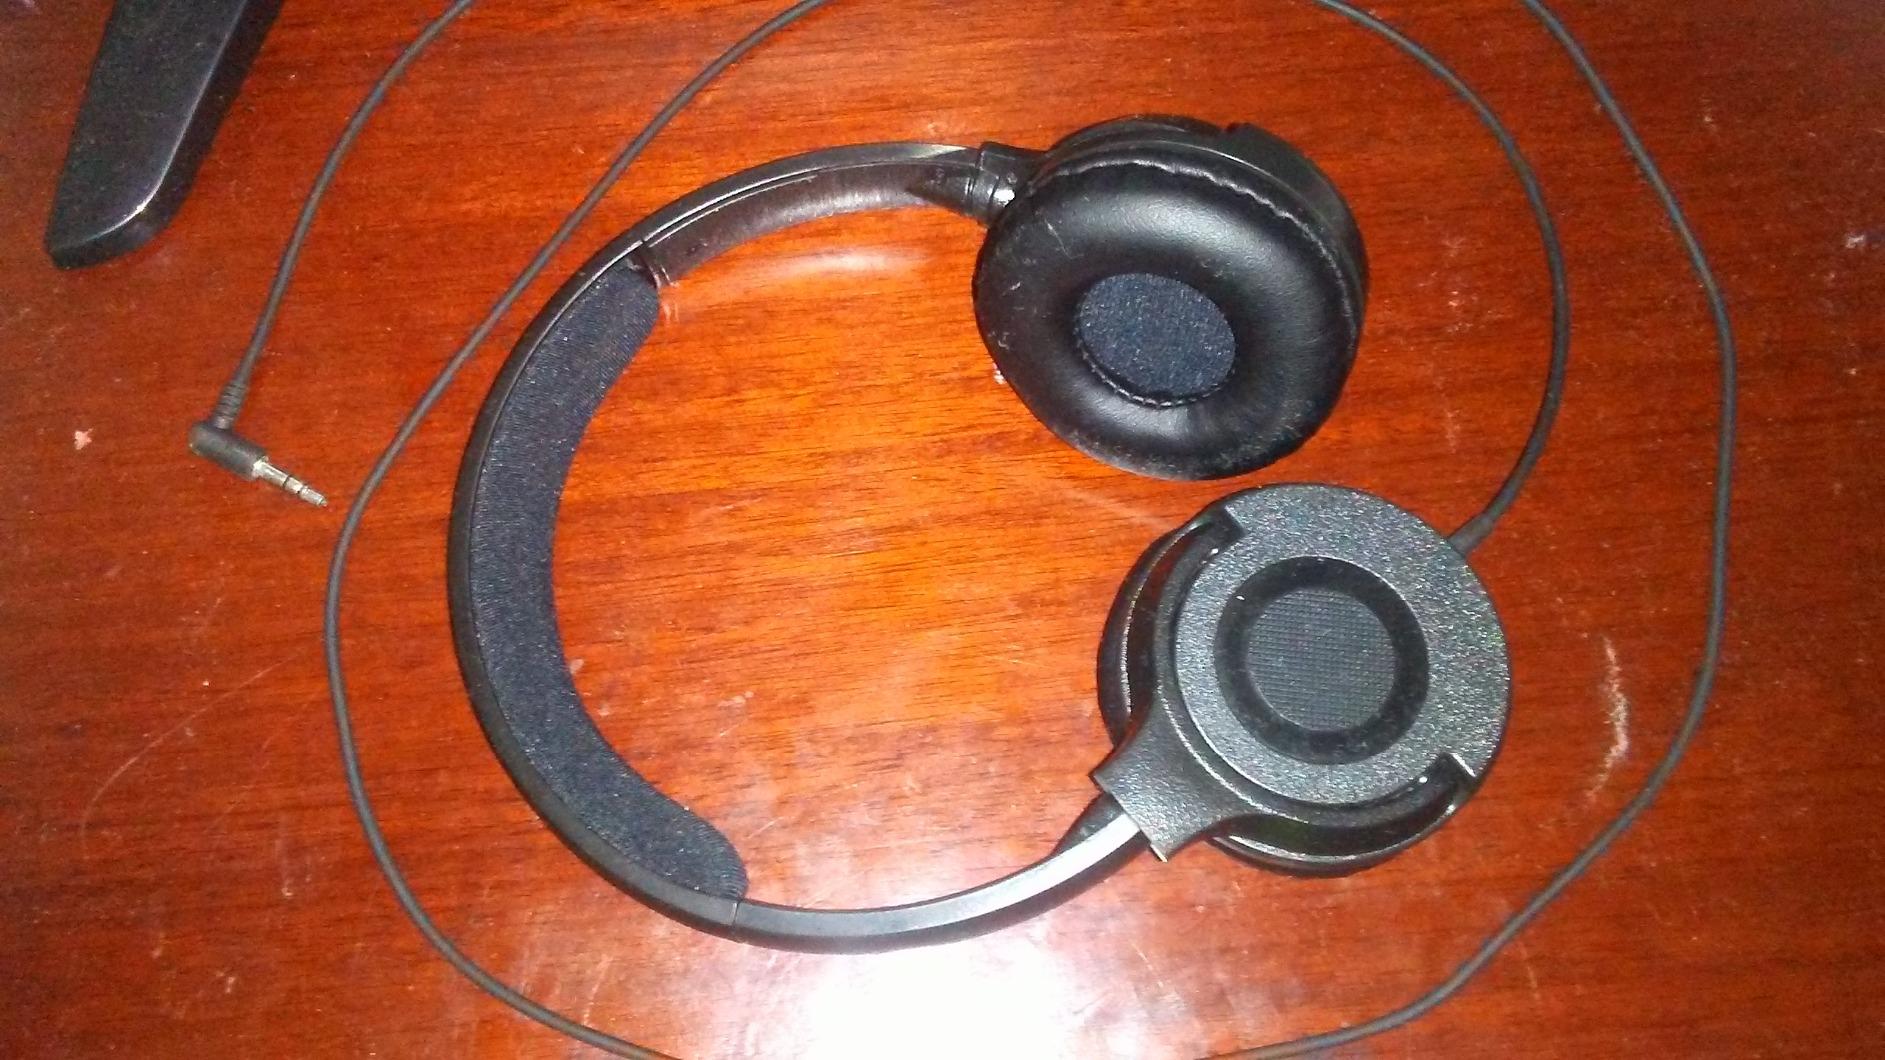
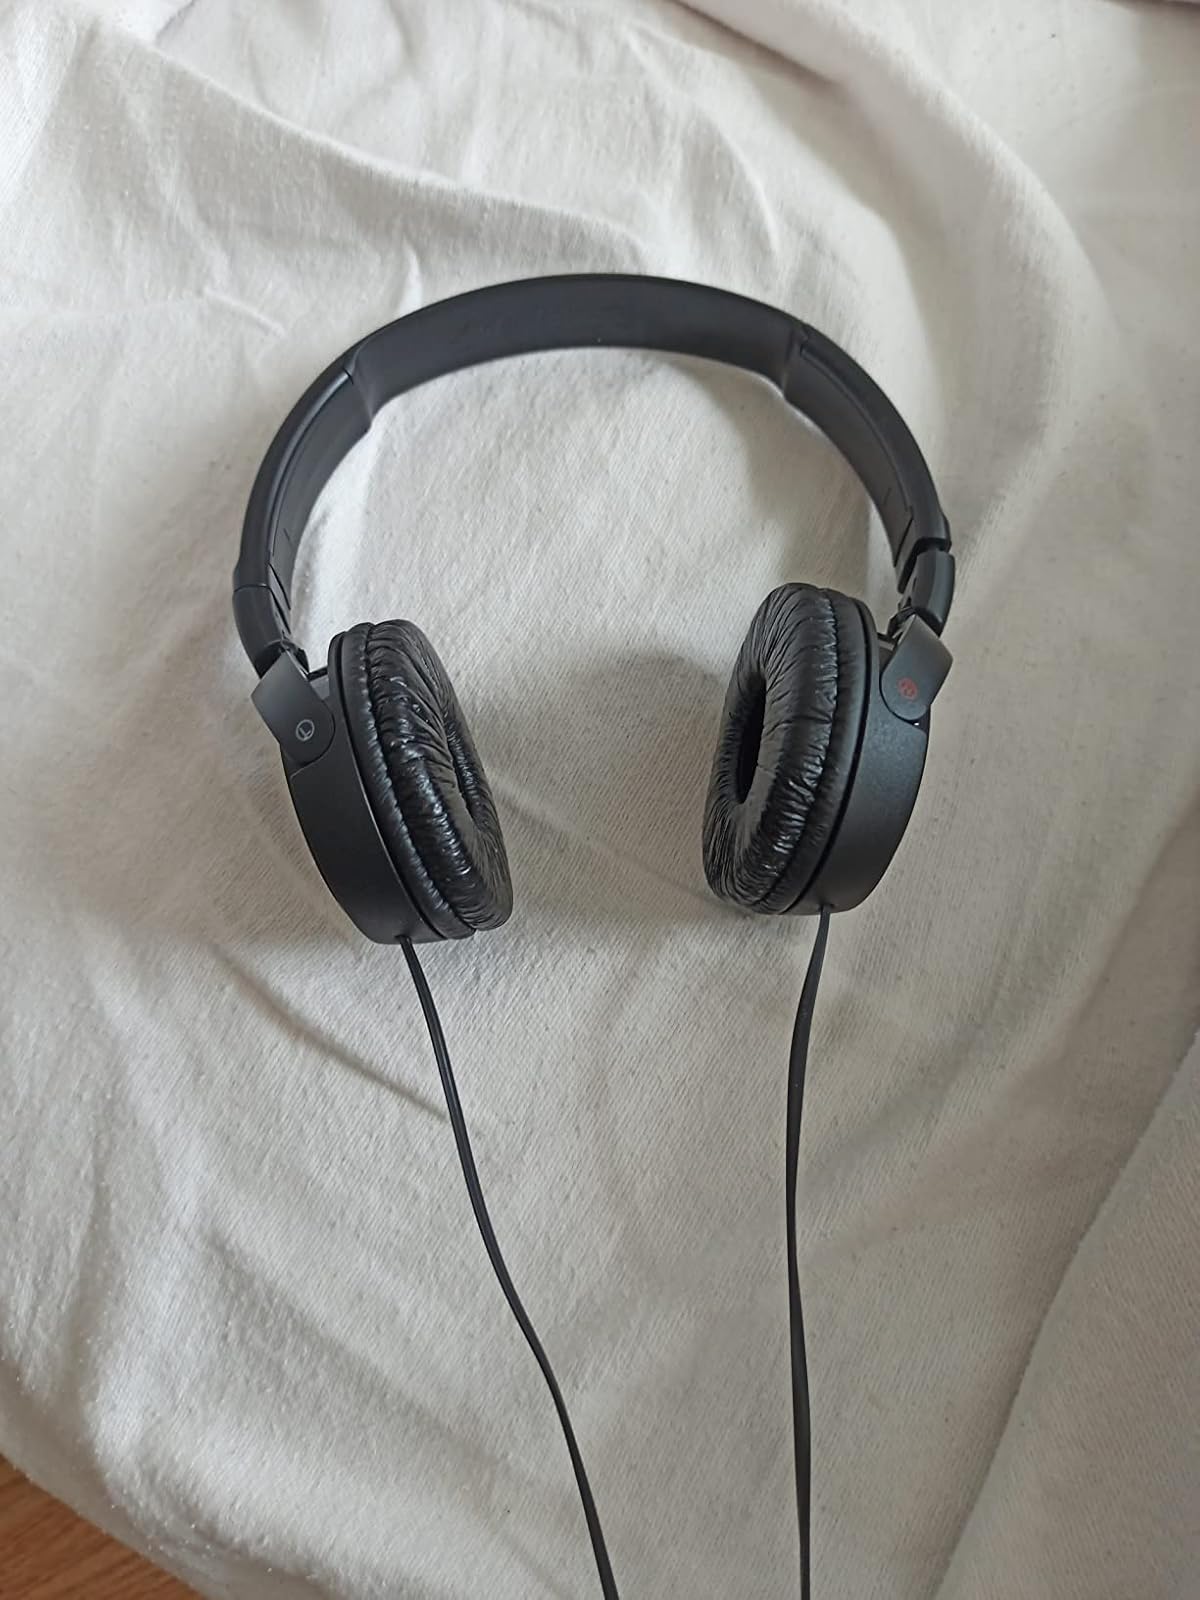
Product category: headphones
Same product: no